Four Great Treasures of Annam

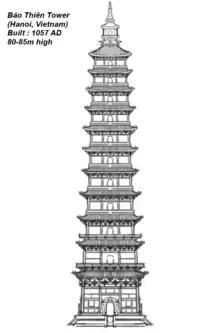
Báo Thiên Pagoda

State historical documents record construction of a 12 or 13 level tower in 1057 with 12,000 Vietnamese pound (7,250kg) of bronze being used to create a bell. The top of pagoda where doors were also made from bronze. The tower was 80 meters high, considerably higher than other structures, but was structurally weak. In 1225, the peak of the pagoda fell during a storm, and the top partly collapsed again in 1322.